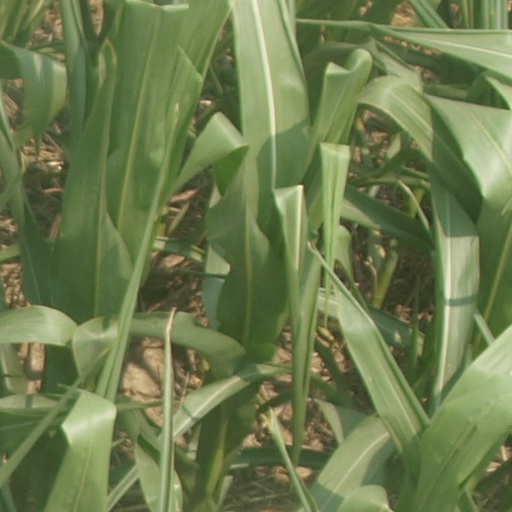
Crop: maize; corn